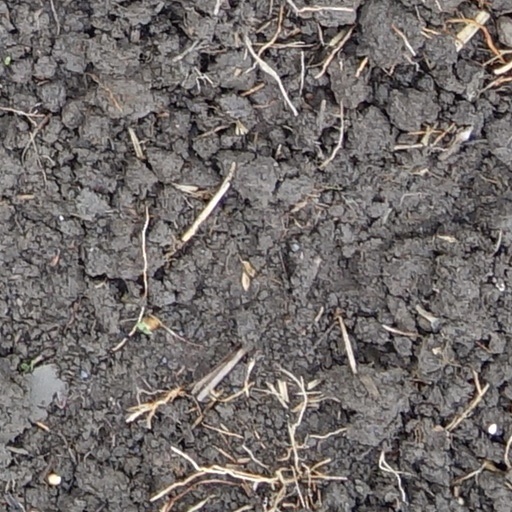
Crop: wheat